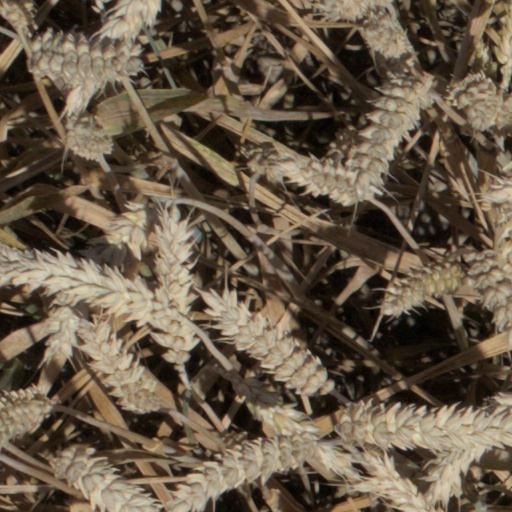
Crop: wheat